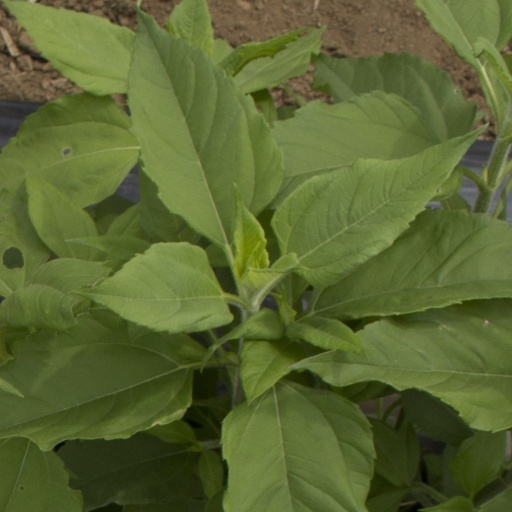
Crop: Jerusalem artichoke